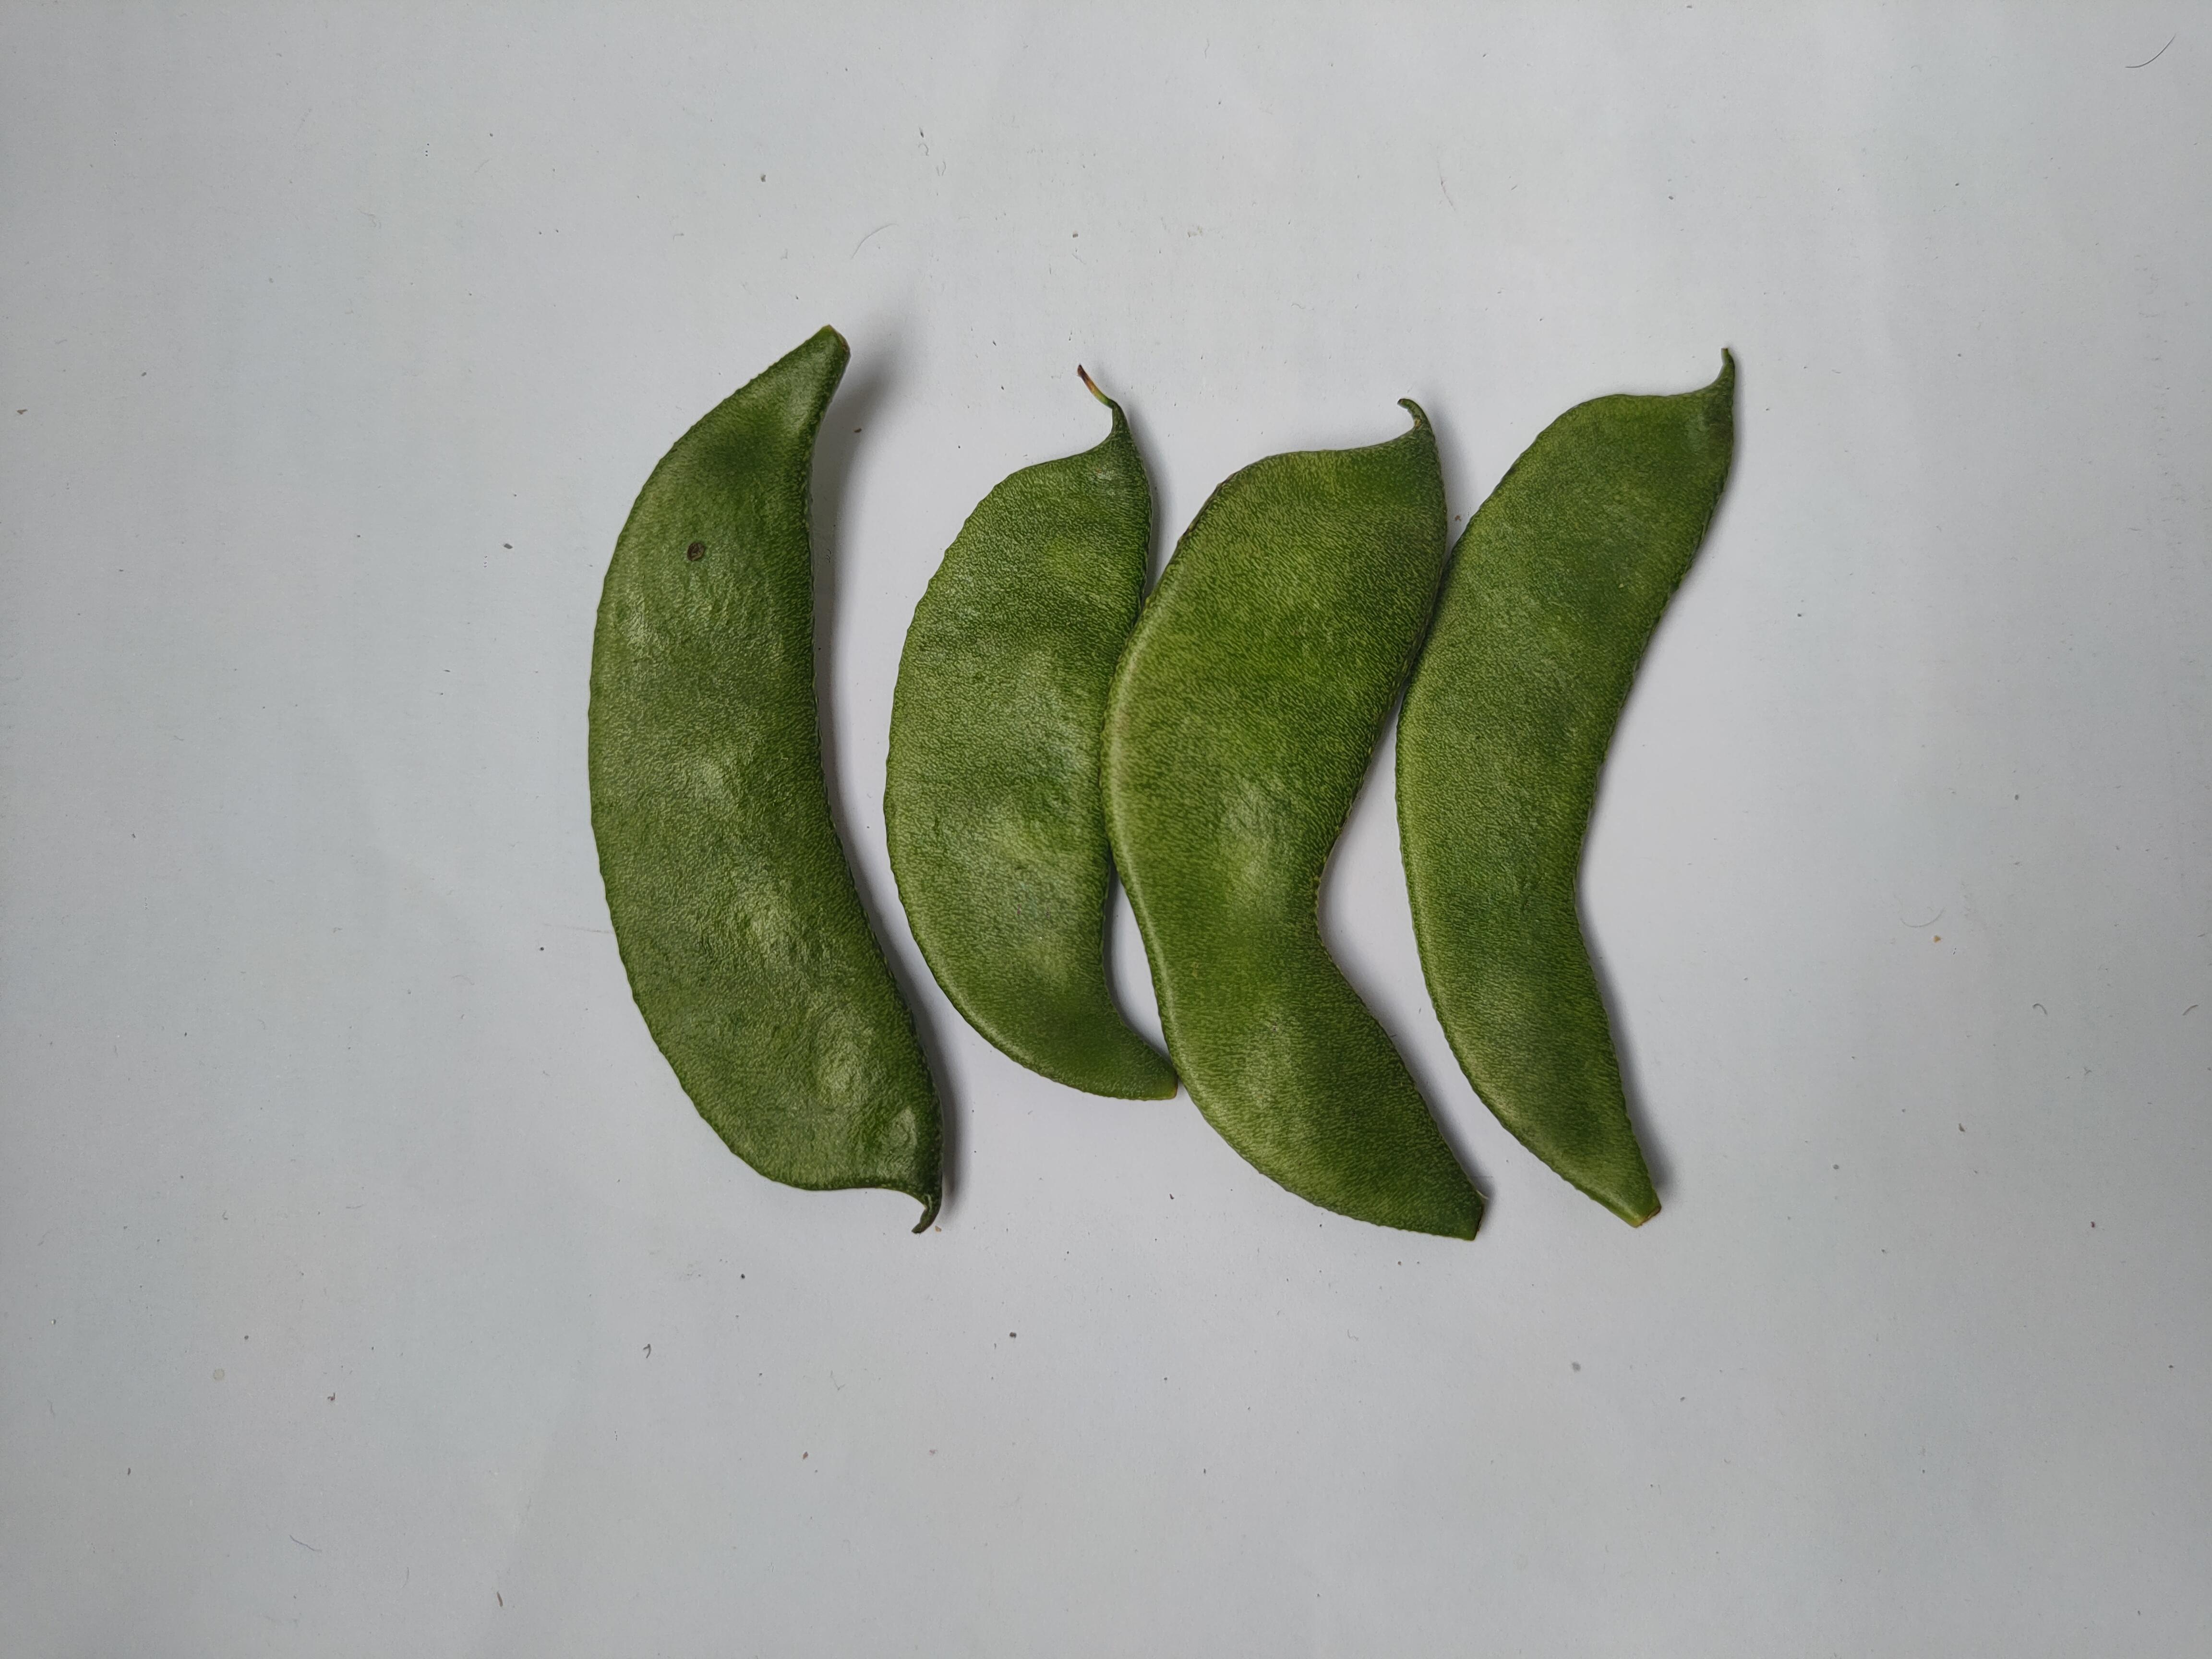
Label: Bean